Richard Dourthe

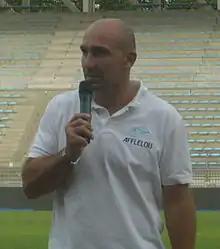

Richard Dourthe (born 13 December 1974) is a retired French international rugby union player.